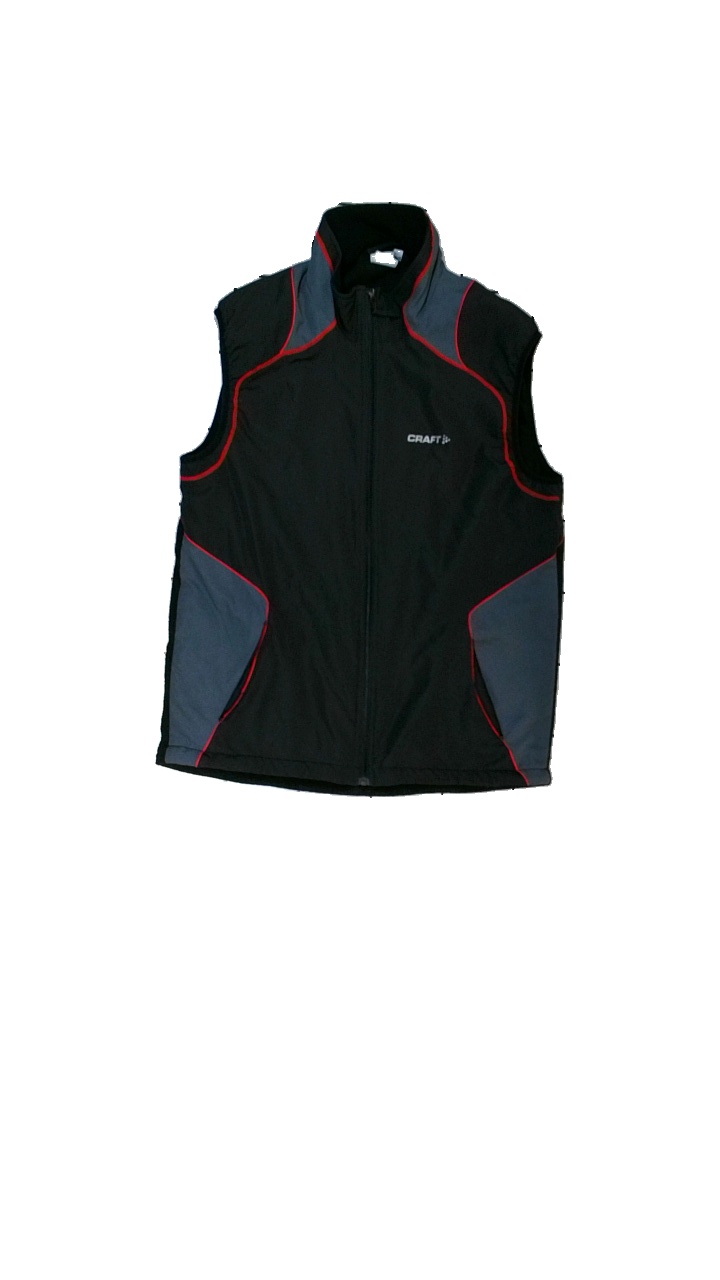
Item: Vest (Men)
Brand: Craft
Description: Tränings vest med reflex och broderi tryck
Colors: Black, Grey, Red
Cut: C-collar
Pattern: Logo print
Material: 100% polyester
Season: All
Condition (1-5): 3
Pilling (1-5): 3
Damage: vågig dragkedja
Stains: Minor
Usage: Recycle
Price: <50